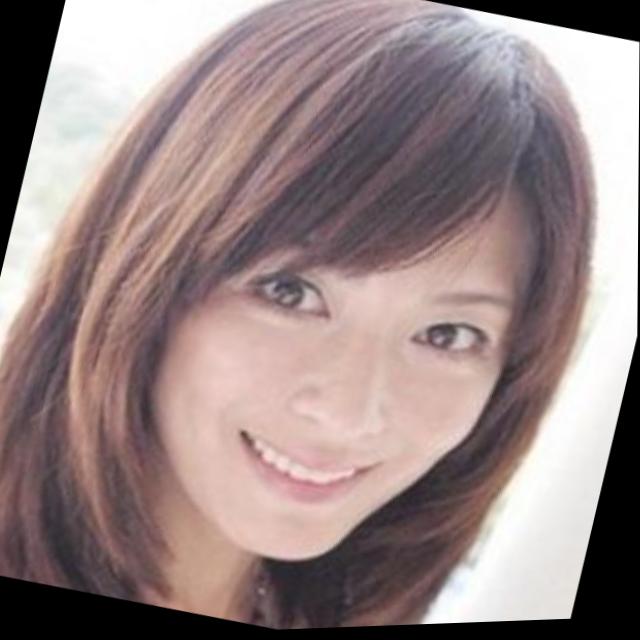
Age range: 45-64